Anatolia College in Merzifon

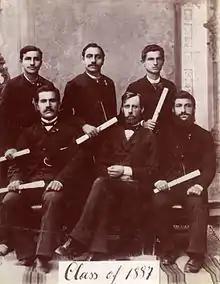

During 1913–14, the faculty listed 32 names, including 11 Armenians, 10 Americans, 9 Greeks, 1 Russian, and 1 Swiss. That year there were 425 students, of whom 300 were boarders, including 200 Greeks, 160 Armenians, 40 Russians, and 25 Turks. The evolving curriculum, originally intended to prepare graduates for further instruction, preferably at the Marsovan Seminary, was progressively redesigned to meet student demand for occupational training, emphasizing three areas: languages, the major arts and sciences taught in American colleges, and subjects relating to business and public administration as practiced in Turkey. The Anatolia Girls School evolved as a self-contained institution with its own premises covering over four-and-a-half acres on the southern section of the mission compound, including classrooms, dormitory, gymnasium, teachers' quarters, athletic courts, and surrounding gardens. The Girls School aspired to develop self-respect and strong character among its charges, while providing education formerly restricted to males. Over half the students came from Marsovan as day students, accounting for the high proportion of Armenians to Greeks.